Prenti Downs

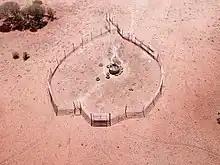
Set of Self mustering yards on Prenti Downs

Since registering a Human-induced regeneration carbon sequestration project Prenti Downs have started to deploy a remote monitoring system across the property to better manage the total grazing pressure in an effort to promote the restoration of native forest cover.